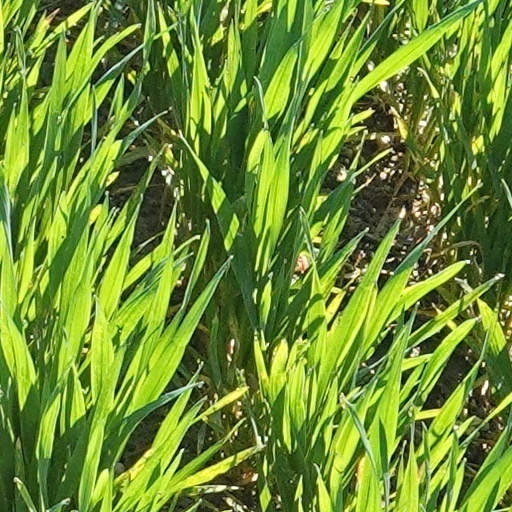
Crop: wheat